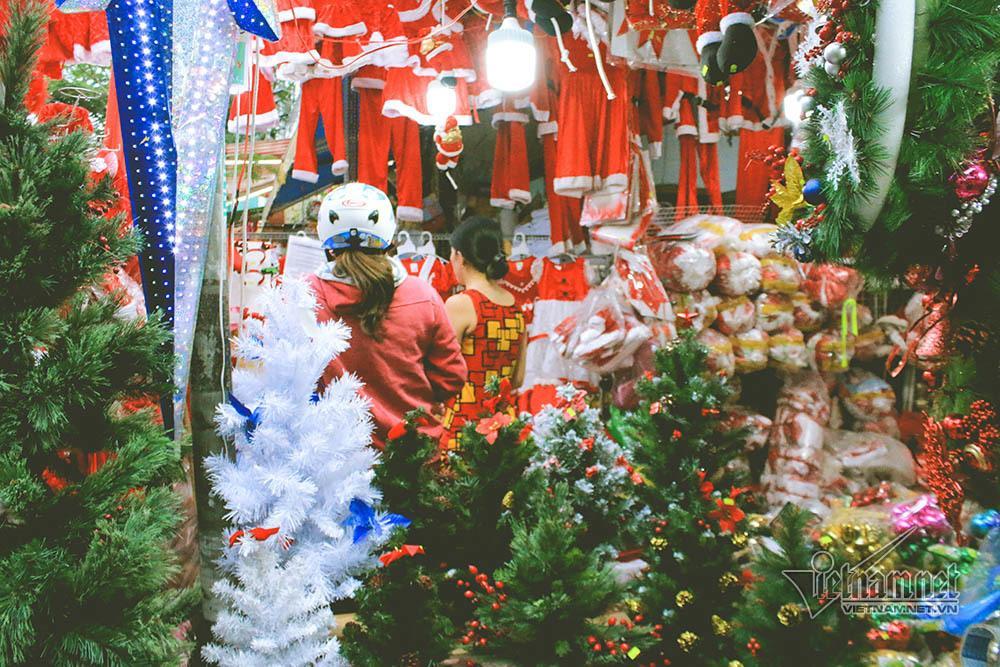
có hai người phụ nữ đang đứng trước một cửa hàng đồ trang trí giáng sinh